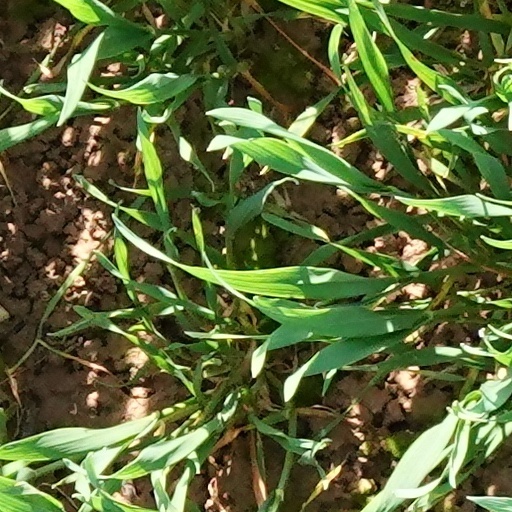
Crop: wheat